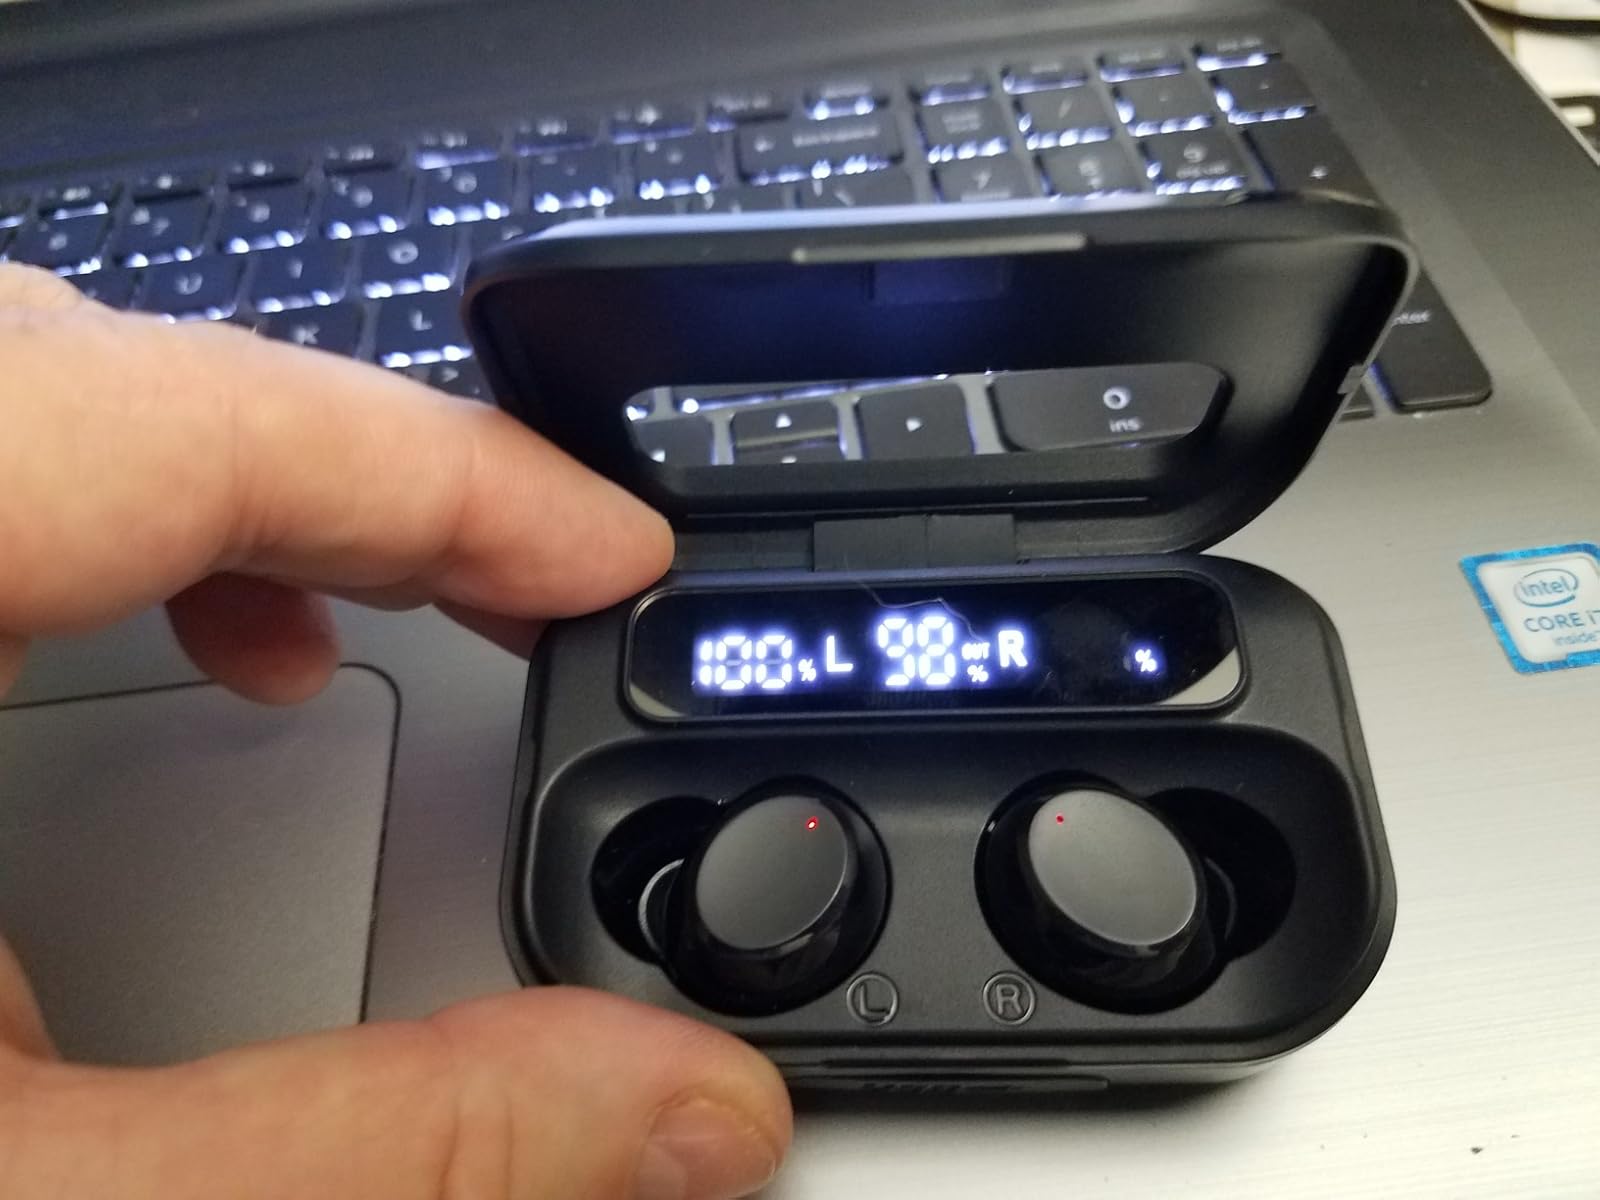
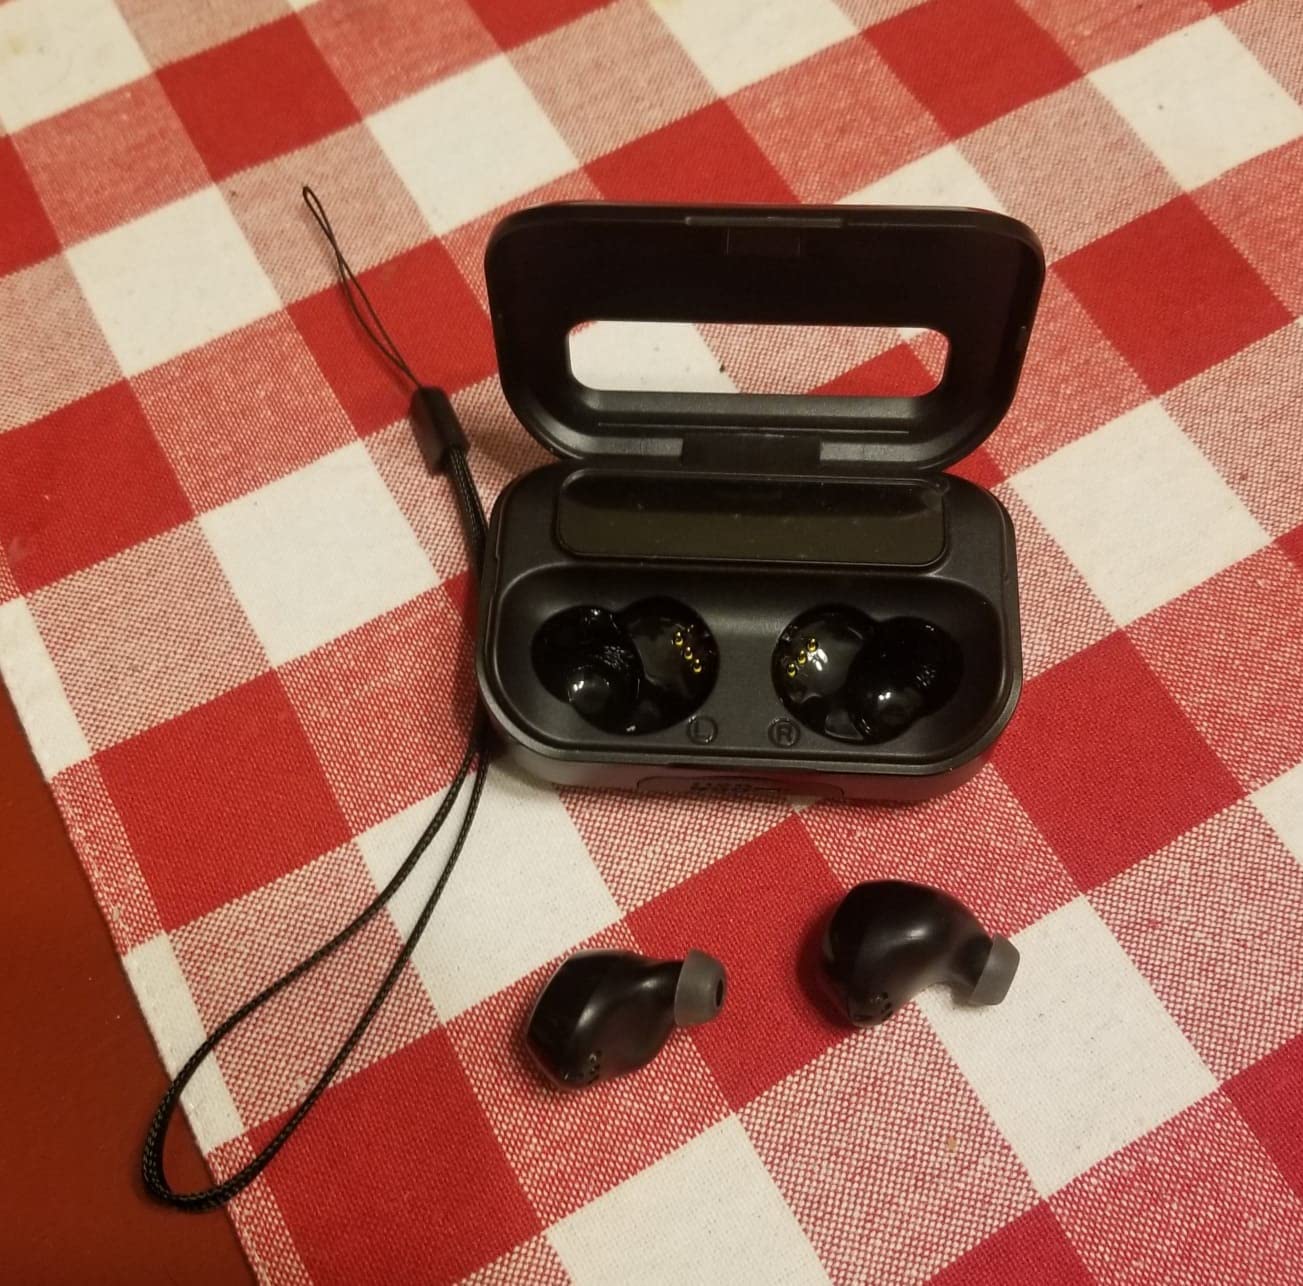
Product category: earbuds
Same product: yes